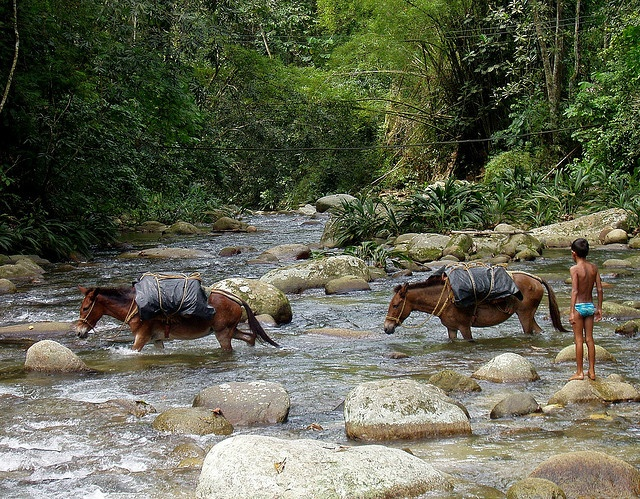
A couple of horses walking across a river next to a boy.
a couple of horses cross a stream as a child look on
A couple of horses and a kid in some water.
two horses partially submerged in water near many rocks
Two horses are going across a rocky stream.